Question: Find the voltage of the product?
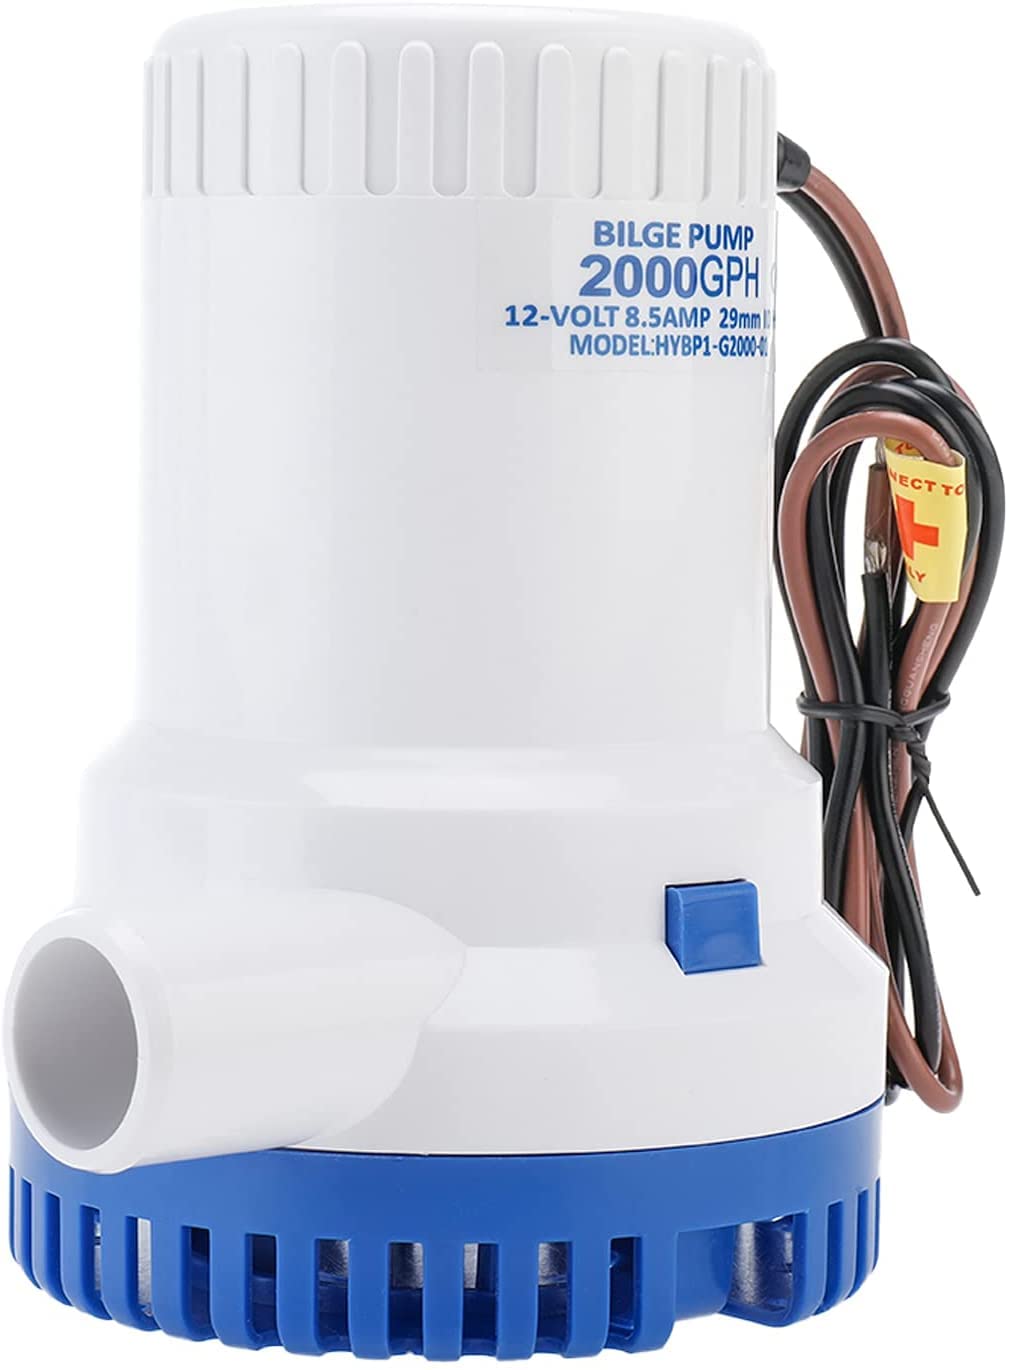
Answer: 12.0 volt